Society for the Protection of Nature in Israel

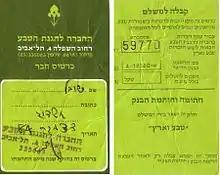
SPNI member card with Iris logo

The "Iris haynei" (the Gilboa Iris) was chosen, as the logo of The Society for the Protection of Nature in Israel.